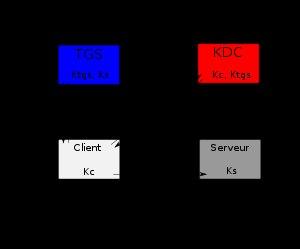
Kerberos est un protocole d'authentification réseau qui repose sur un mécanisme de clés secrètes et l'utilisation de tickets, et non de mots de passe en clair, évitant ainsi le risque d'interception frauduleuse des mots de passe des utilisateurs. Créé au Massachusetts Institute of Technology, il porte le nom grec de Cerbère, gardien des Enfers. Kerberos a d'abord été mis en œuvre sur des systèmes Unix.